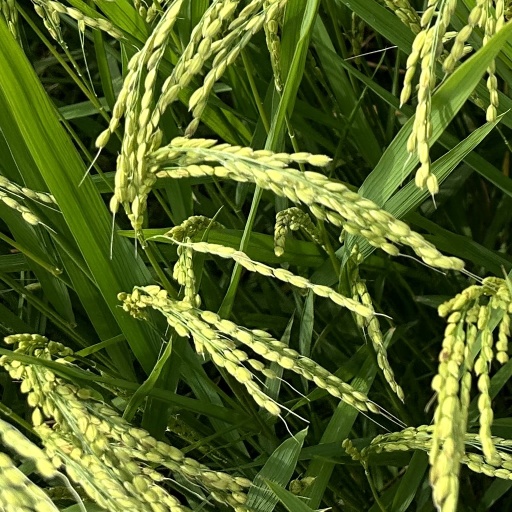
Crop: rice